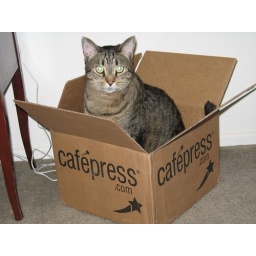
Jake the cat trying to fit in a box